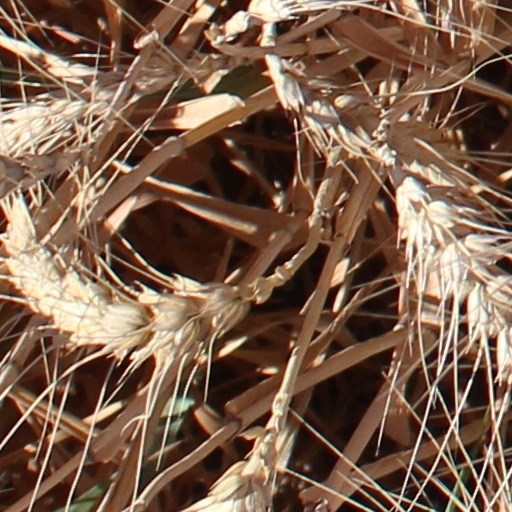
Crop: wheat